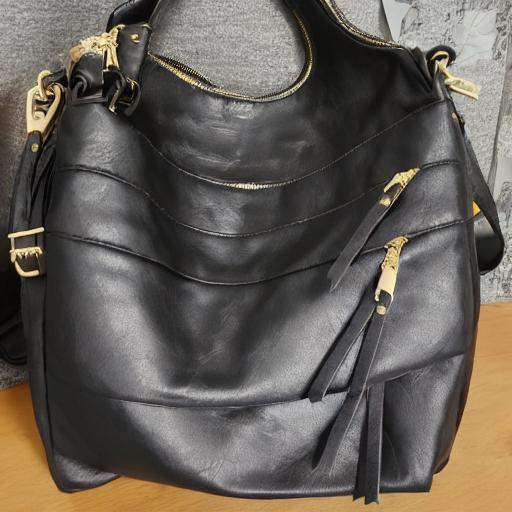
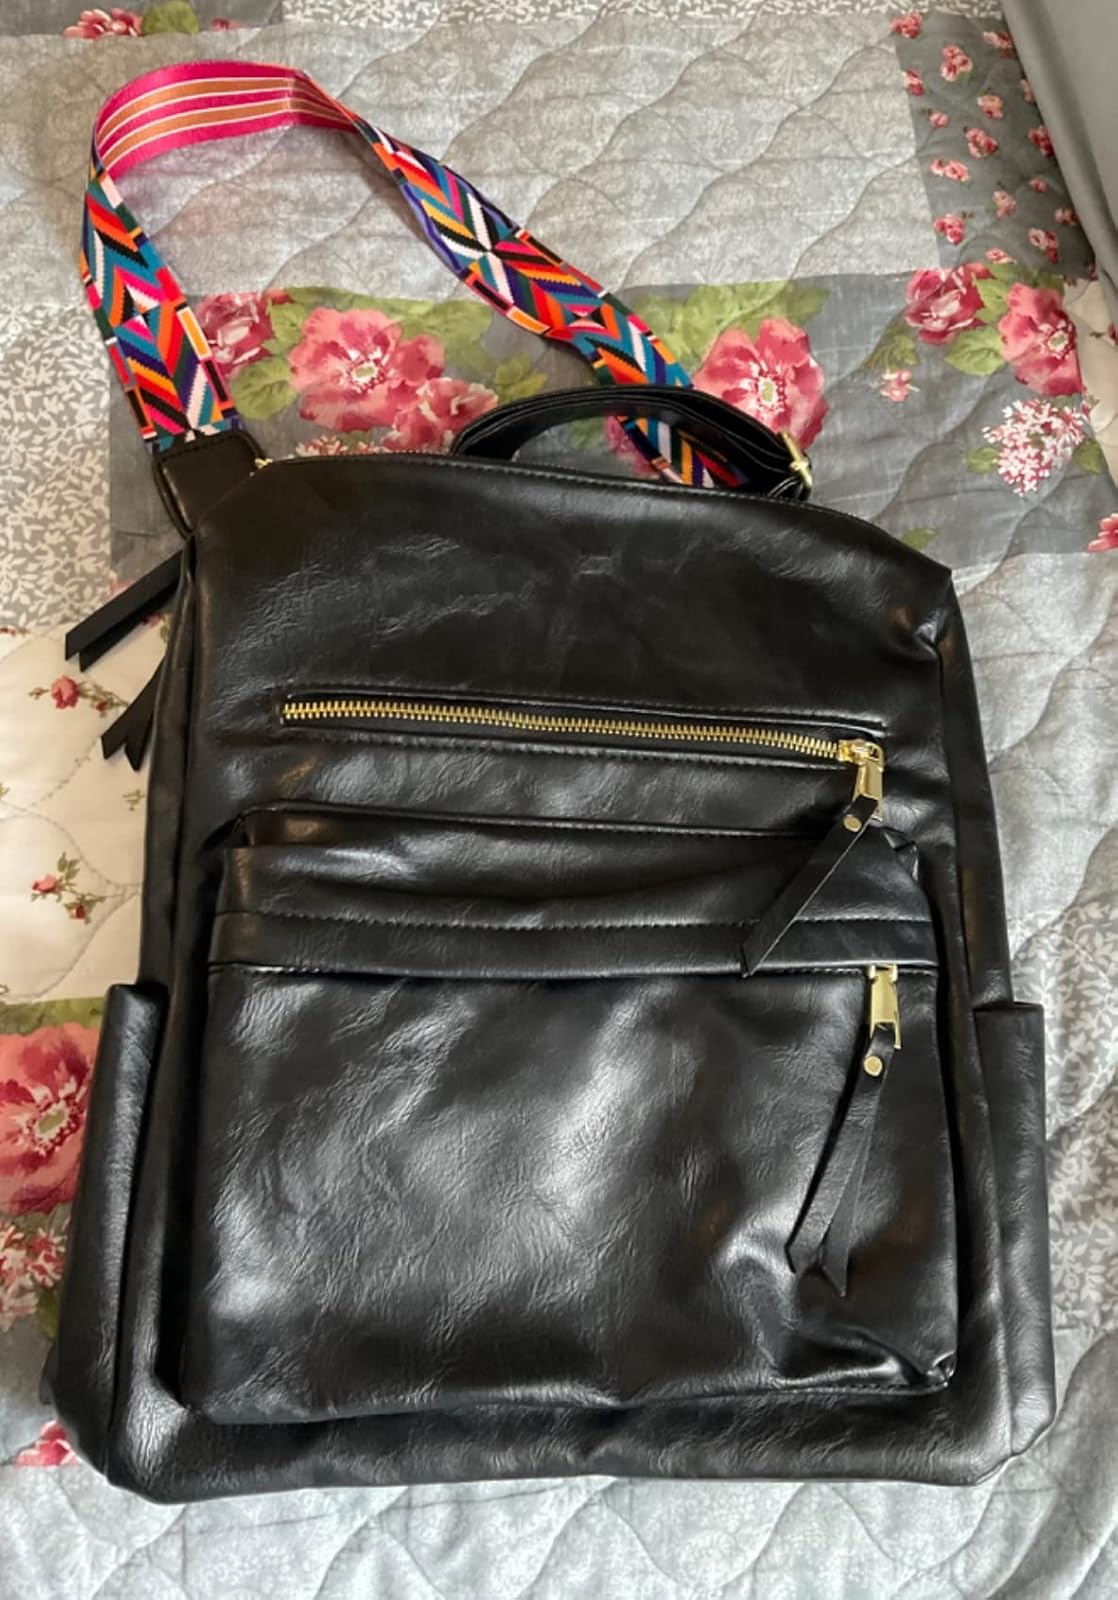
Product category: accessories_handbag
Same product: no